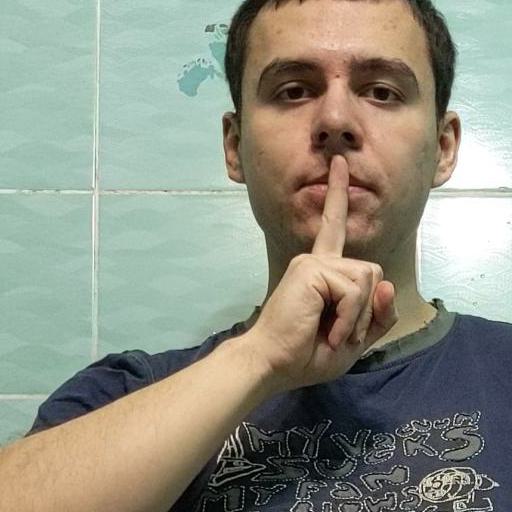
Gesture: mute